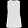
Label: T - shirt / top